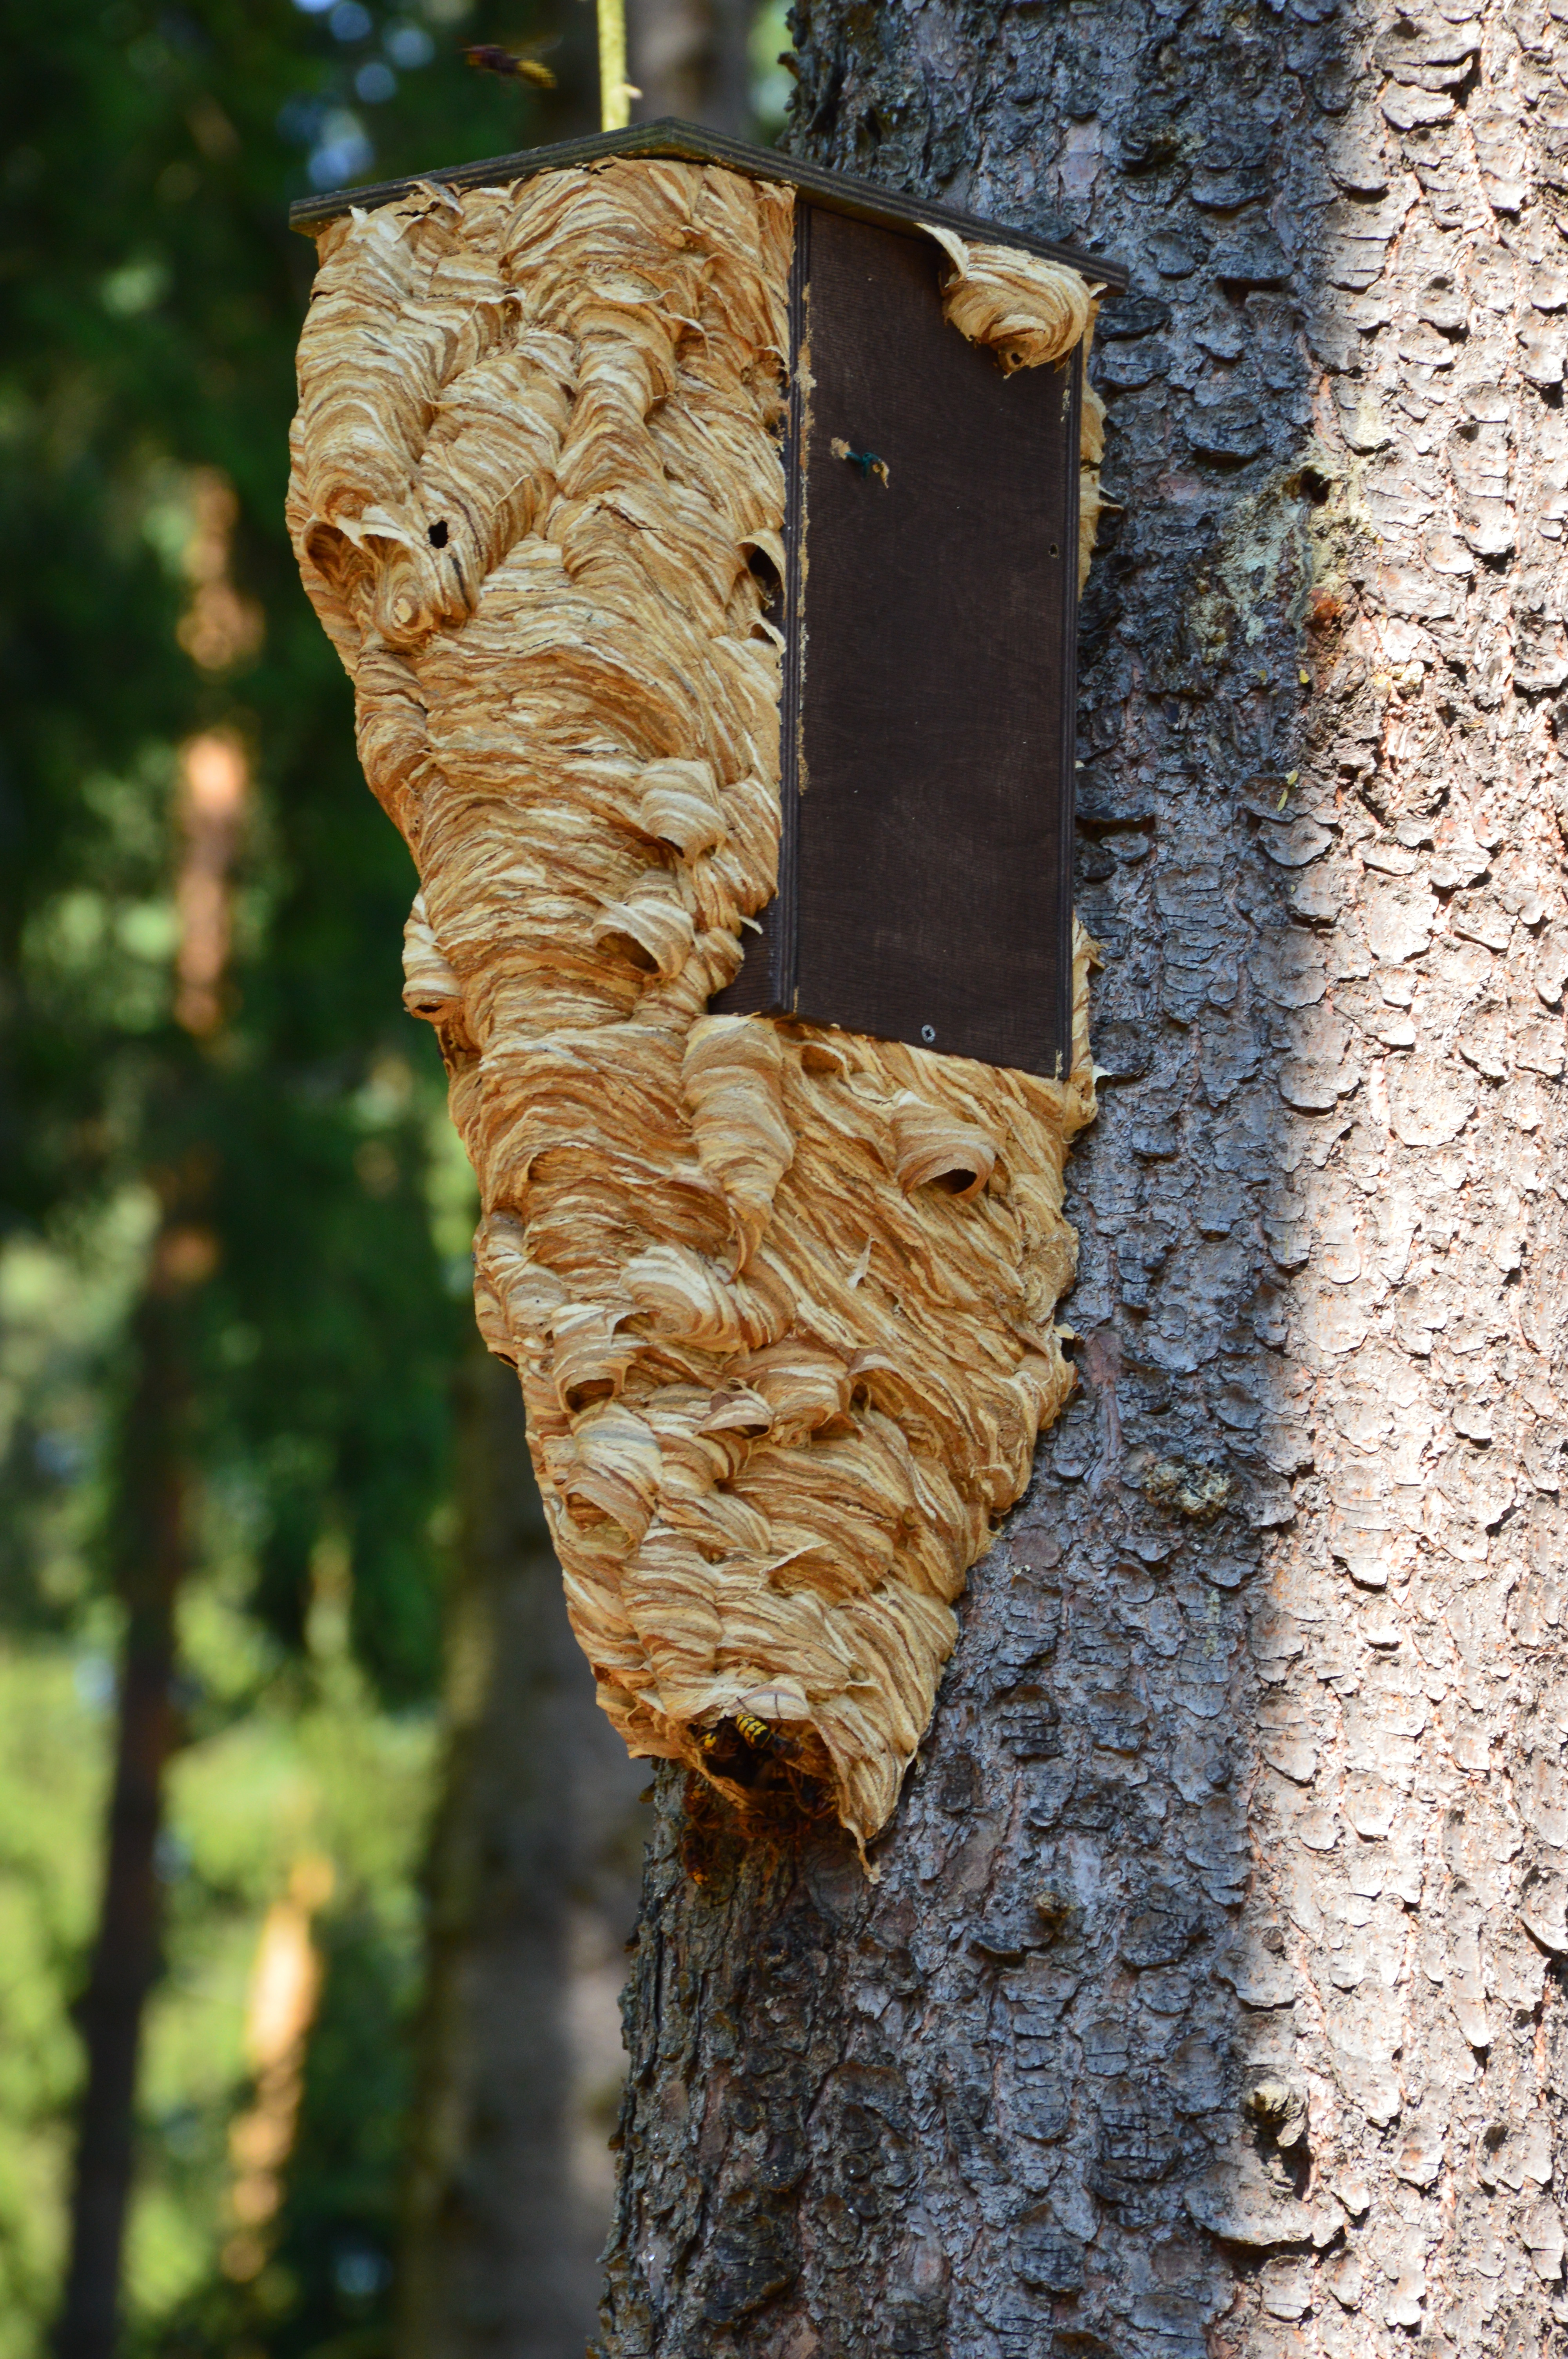
tree, nature, wood, leaf, trunk, wildlife, insect, autumn, fauna, invertebrate, sculpture, hornet, mine, carving, nest, birdhouse, hornet's nest, woody plant